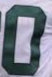
Number: 0